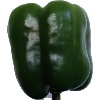
Label: green_pepper